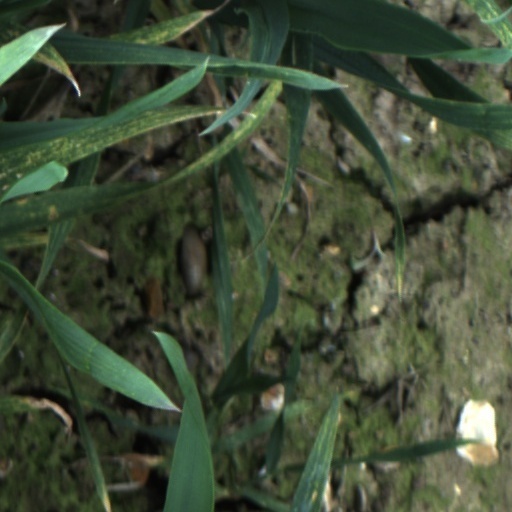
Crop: wheat